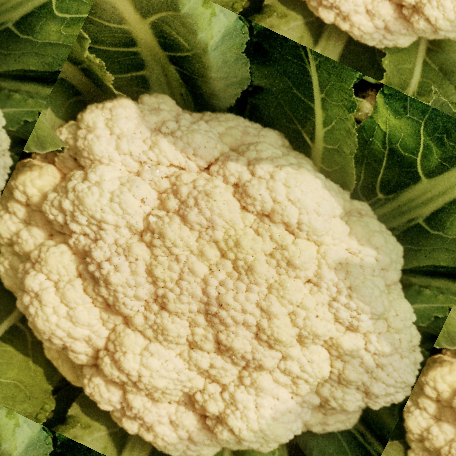
Label: Disease Free